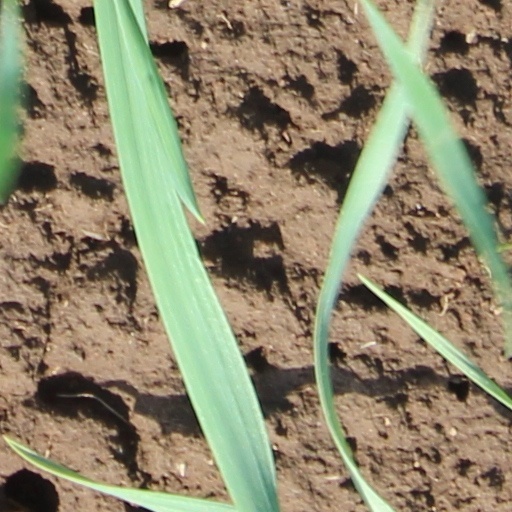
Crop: wheat